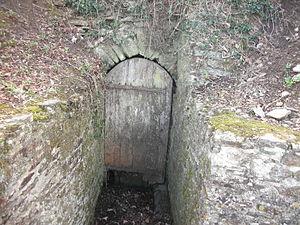
Entrée des souterrains de l'abbaye de Cerisy
L'abbaye Saint-Vigor de Cerisy, plus communément appelée abbaye de Cerisy, est l'une des plus anciennes et des plus importantes abbayes de Normandie. Située à Cerisy-la-Forêt, elle était régie par la règle bénédictine. Elle portait le titre d'« abbaye royale ».